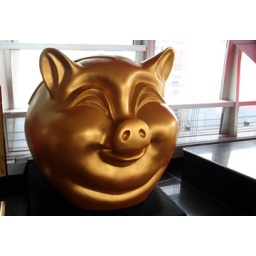
2007 ... The year of the Boar in China. This pig sculpture was found at the top of China's tallest building